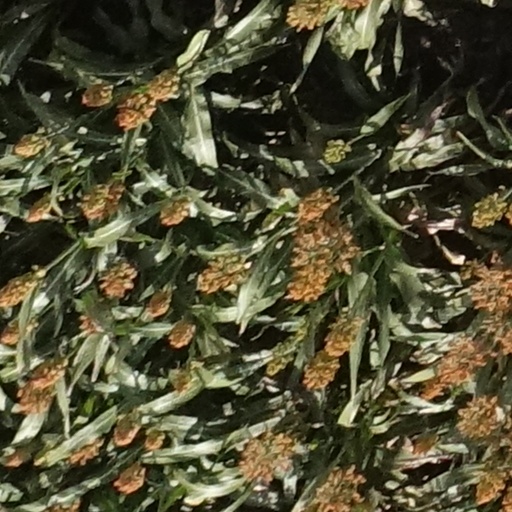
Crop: sorghum